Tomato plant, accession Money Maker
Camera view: vertical (180 deg); turntable rotation: 300 degrees
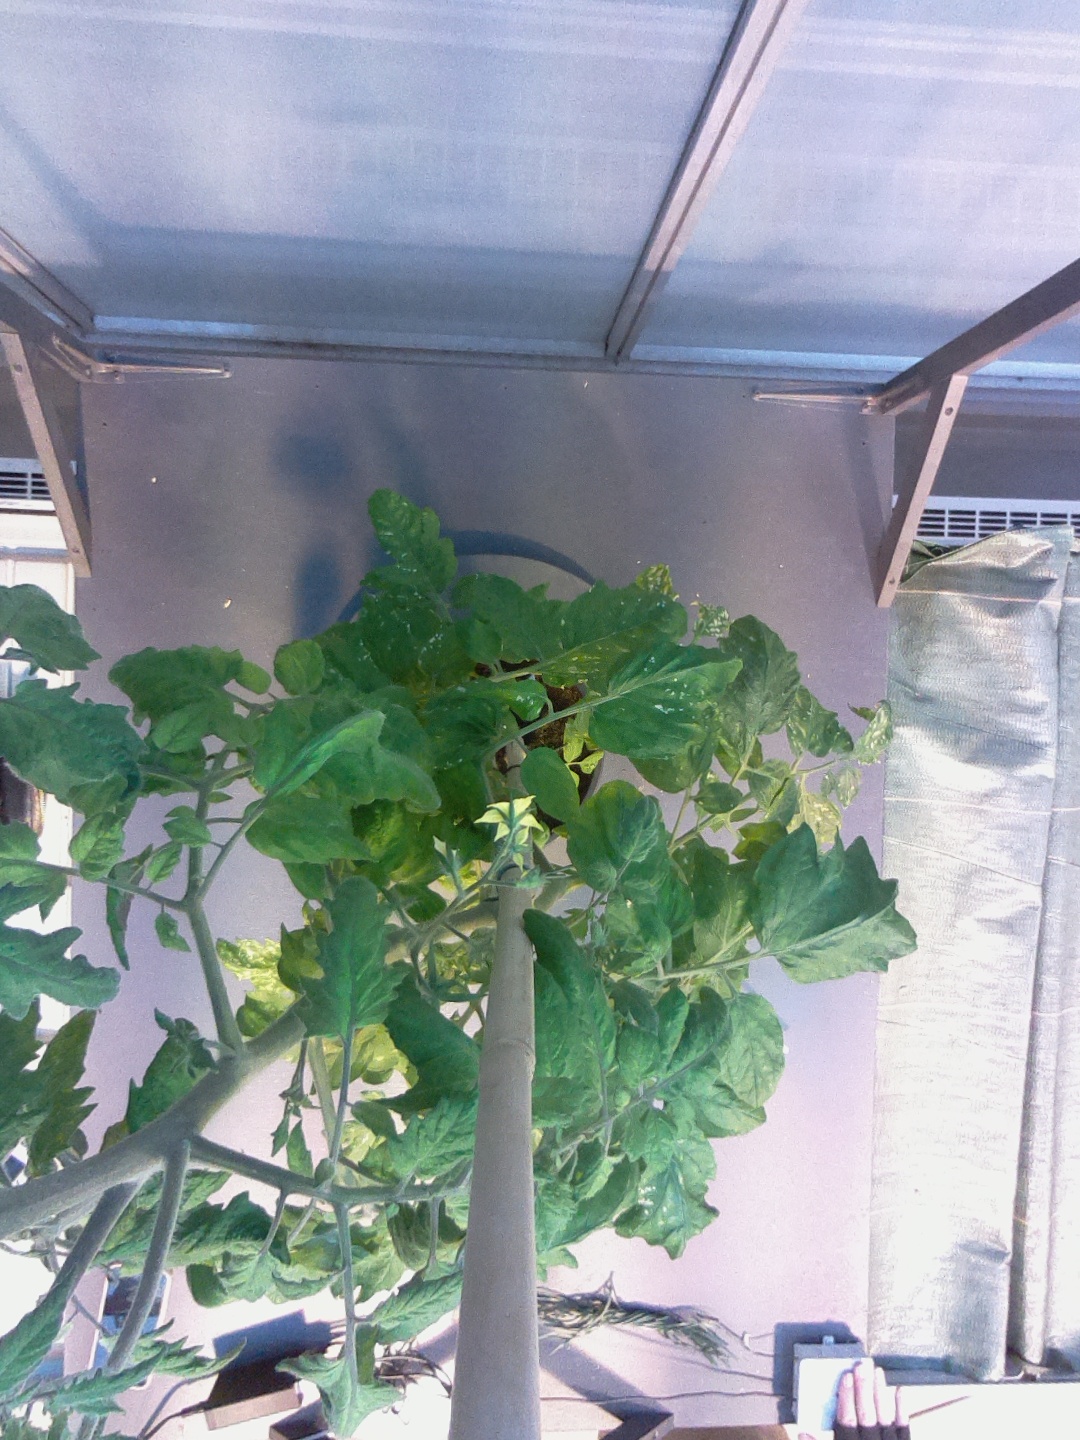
BBCH growth stage 68: Full flowering, 80%-90% of flowers open, more petals falling